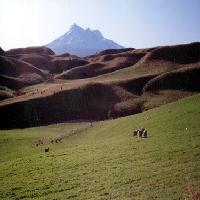
Weather: sun or clear